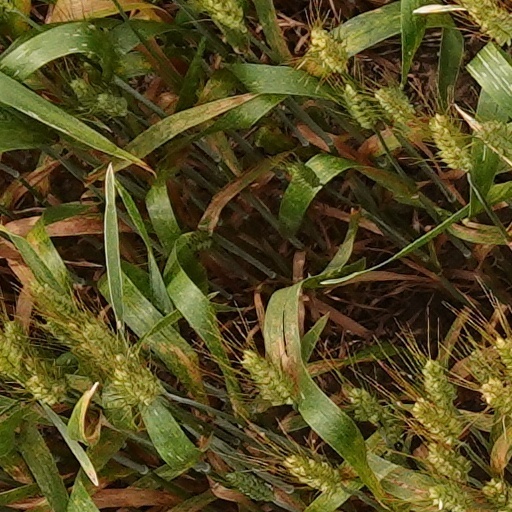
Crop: wheat